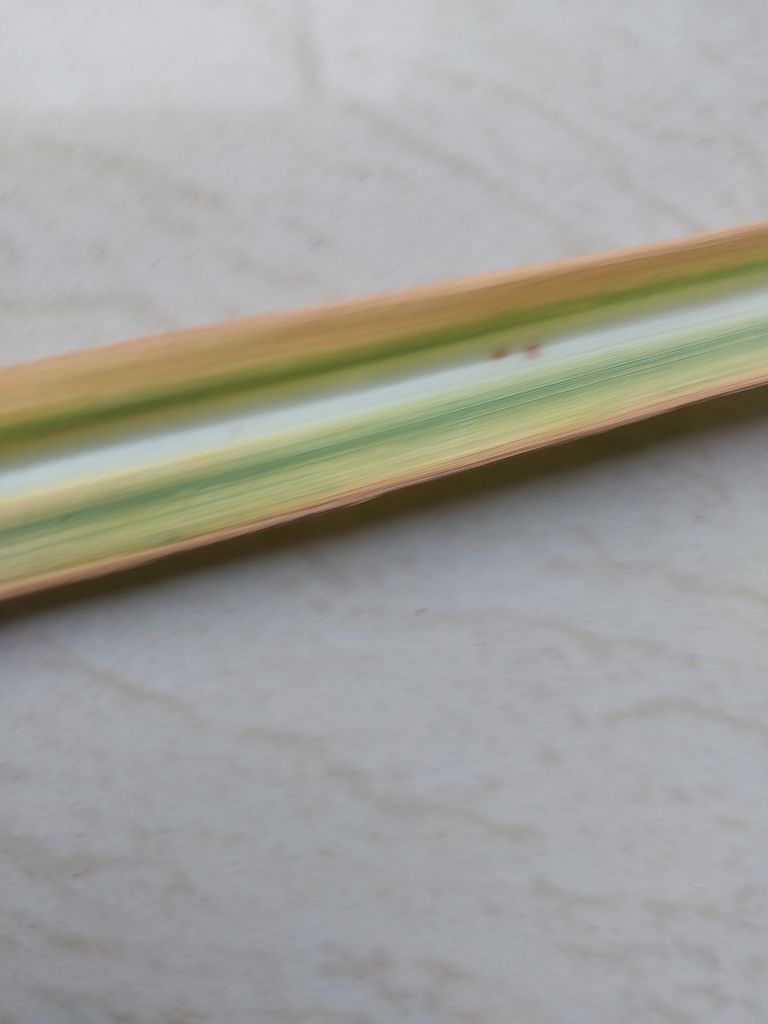
Label: Brown Spot